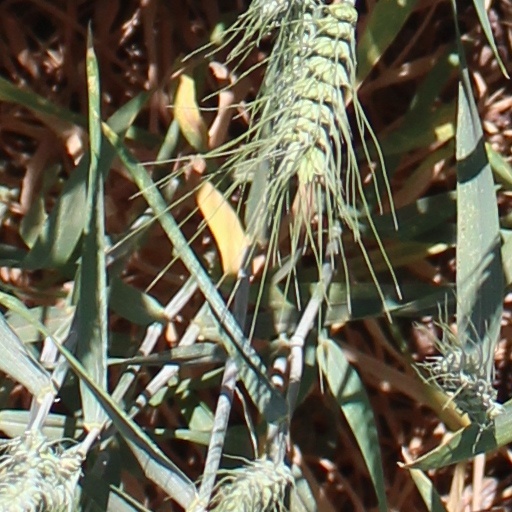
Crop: wheat